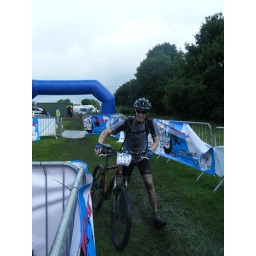
Hit the North 12 hour endurance mountain bike race. Held in Manchester, Sat July 19th 2008